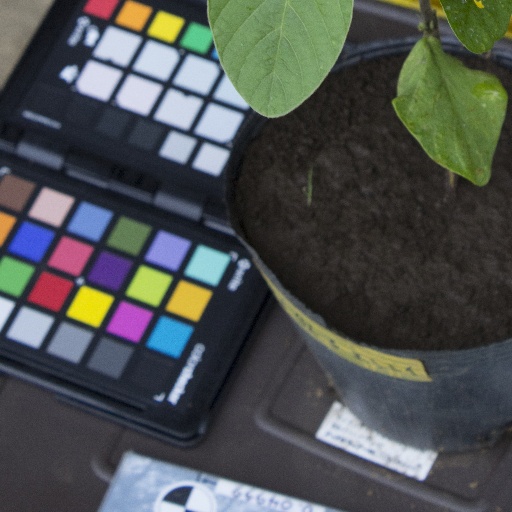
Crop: soybean